Manor of Broad Hempston

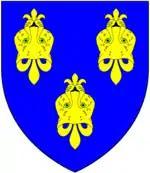
Arms of Cantilupe of Hempston Cantelow

In the Book of Fees (pre-1302) it was held by William III de Cantilupe (d.1254), feudal baron of Totnes in Devon seated at Totnes Castle about 4 miles south of Broadhempston, and feudal baron of Eaton Bray in Bedfordshire, either in-chief from the honour of Mortain or from the Earldom of Cornwall. From this family's name the manor gained a suffix to become "Hempston Cauntelow", as did several other manors in England, for example Aston Cantlow in Warwickshire. The church of Broad Hempston was given by William de Cantilupe to Studley Priory in Warwickshire (of which the Cantilupe family were patrons), to whom the great tithes were appropriated.